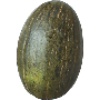
Label: Melon Piel de Sapo 1